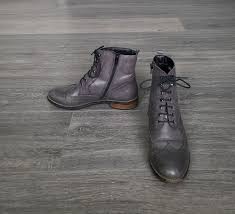
Label: Brogue